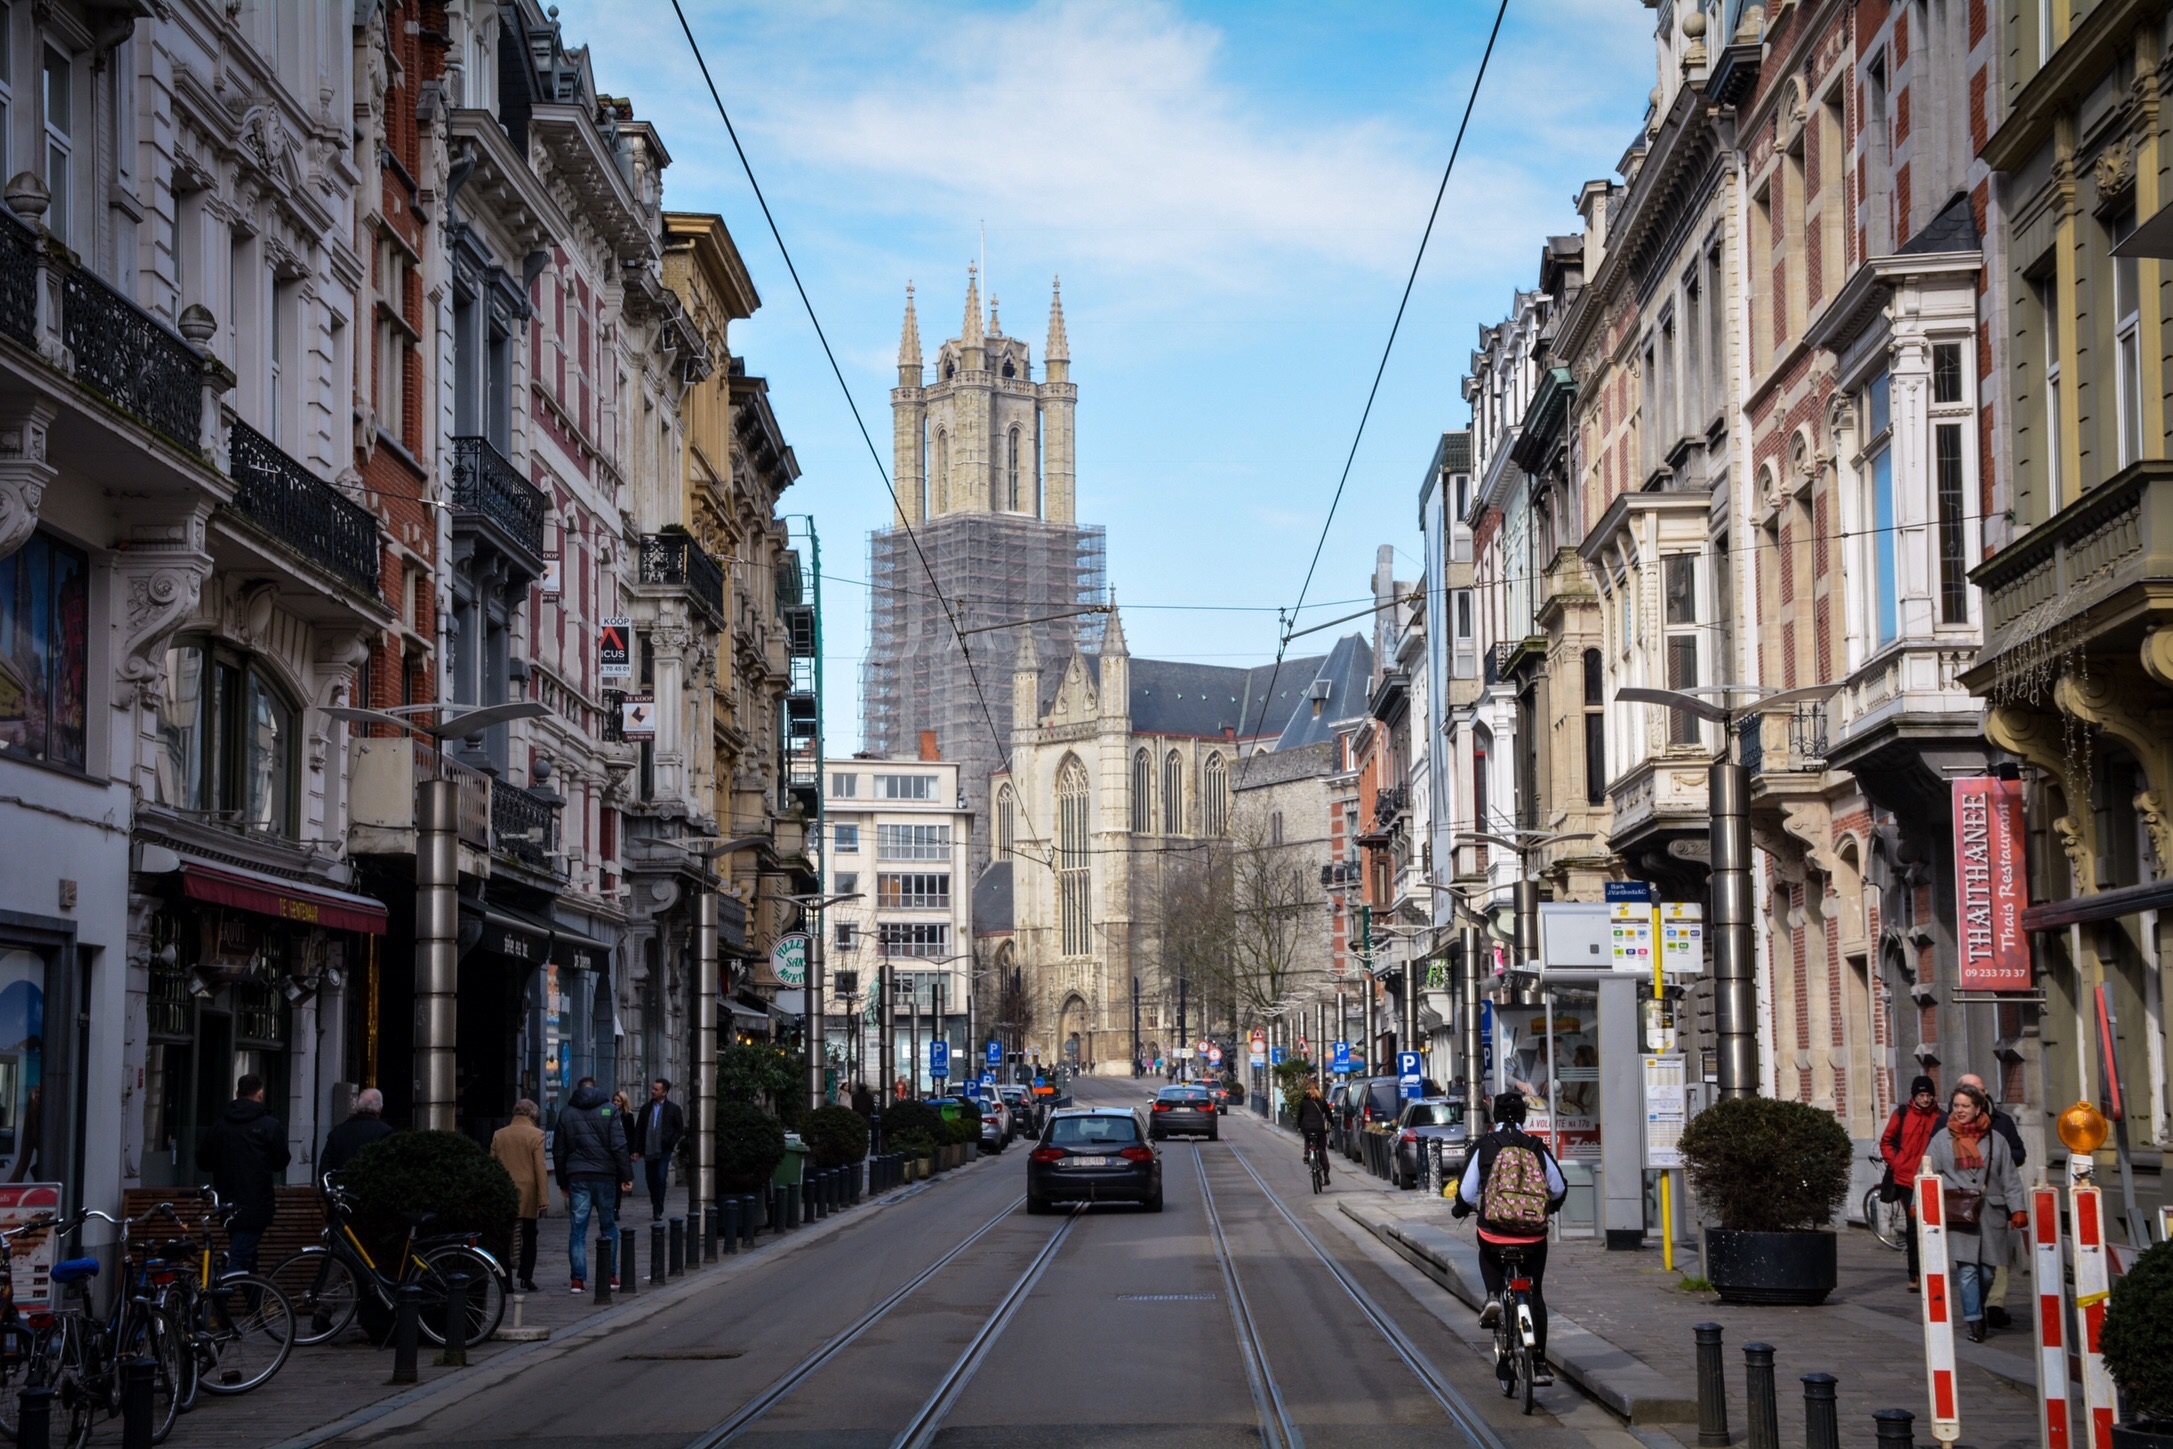
pedestrian, road, street, town, alley, city, cityscape, downtown, facade, tourism, lane, waterway, infrastructure, metropolis, neighbourhood, urban area, residential area, human settlement, metropolitan area, nonbuilding structure